Gary Ablett Jr.

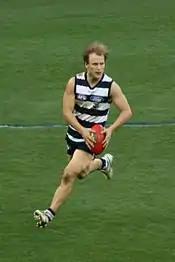
Ablett playing for Geelong in 2007

After playing his first five seasons as a small forward who occasionally pushed up the ground, Ablett made a permanent move to the midfield in 2007. He helped the Cats finish the home-and-away season first on the ladder to win the McClelland Trophy and qualify for the finals series. Geelong progressed through to the 2007 AFL Grand Final, in which they defeated by a record 119 points to win their first premiership since 1963. Ablett recorded 19 disposals, one goal, and an equal game-high eight tackles in the grand final victory. Ablett played in all 25 games for the year and gained a number of individual accolades. After winning his first premiership, he also achieved All-Australian honours for the first time in his career. Despite being the favourite to win the 2007 Brownlow Medal, he finished equal-sixth with 20 votes behind teammate Jimmy Bartel on 29 votes. However, his breakthrough season was recognised by the AFL Players Association as they awarded him the Leigh Matthews Trophy as the league's most valuable player. Ablett also became the youngest ever recipient of the AFL Coaches' Association (AFLCA) 'Champion Player of the Year' Award and the Australian Football Media Association (AFMA) 'Player of the Year' Award. Ablett also claimed two of the major media awards; the "Herald Sun" Player of the Year and "The Age" Player of the Year awards. Ablett completed his sweep of individual awards when he was awarded the Carji Greeves Medal as Geelong's best and fairest player for the first time in his career. Ablett's breakthrough season was highlighted by his increased output in several major statistical categories: Ablett increased his disposal average to 26.7 (from 16.9 the previous season), kicks per game to 14.3 (from 10.1), and handpasses per game to 12.4 (from 6.8). He ranked first at the club and second within the league for total disposals (667) and total kicks (358), and also second for total handballs (309).